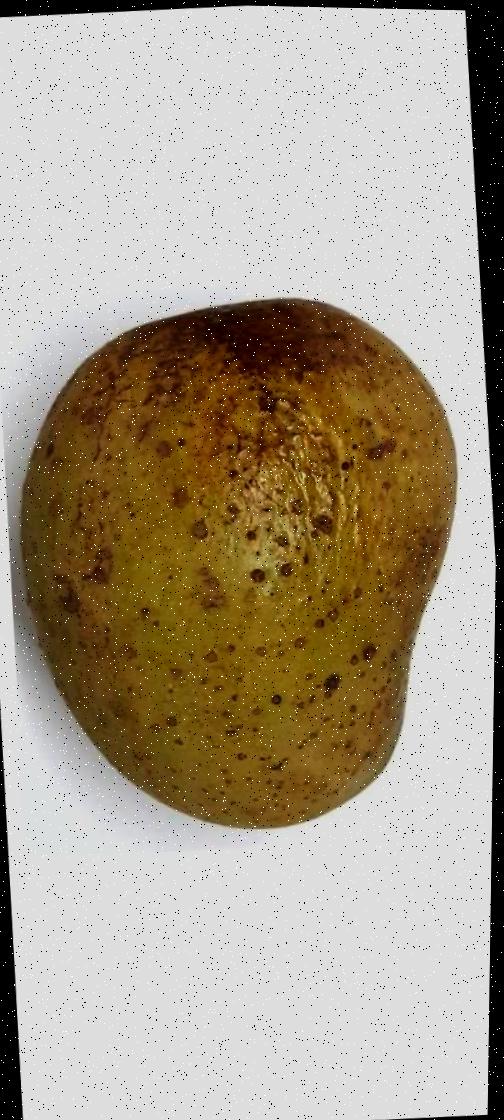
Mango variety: Gourmoti